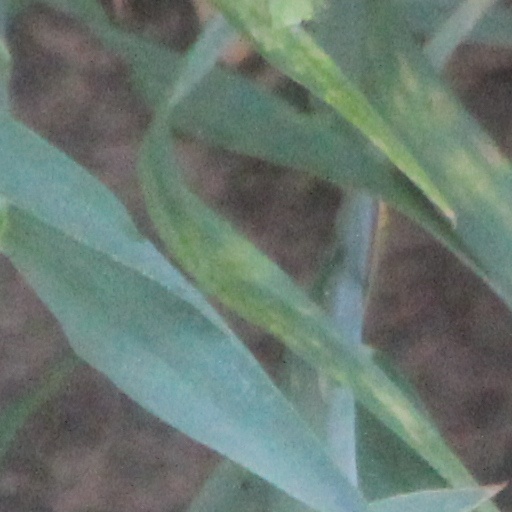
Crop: wheat